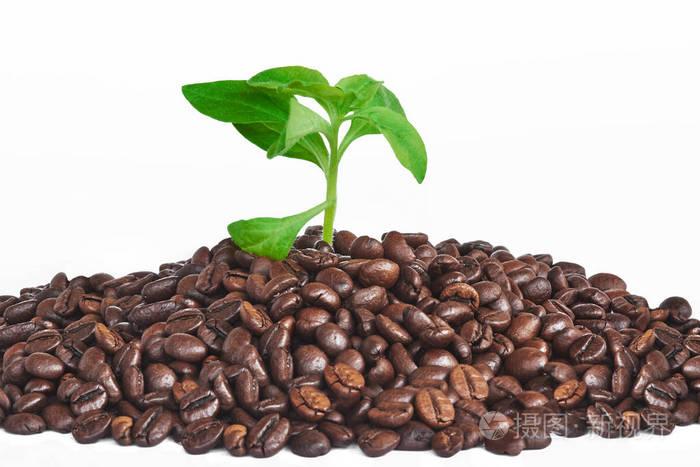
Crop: unknown
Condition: coffee